History of Ashland, Kentucky

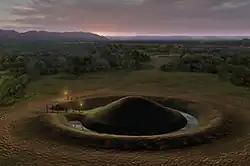
The Biggs site in South Shore

The present-day area of Ashland was originally inhabited by Native Americans migrating southeast from Beringia, although their earliest dating remains controversial.